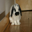
Label: rabbit